Zakes Mokae

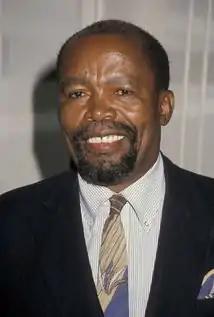
Mokae in 1990

Zakes Makgona Mokae (5 August 1934 – 11 September 2009) was a South African stage and screen actor. He was well known for his work with playwright Athol Fugard, notably in "The Blood Knot" and ""Master Harold"...and the Boys", the latter earning him a Tony Award for Best Featured Actor in a Play.